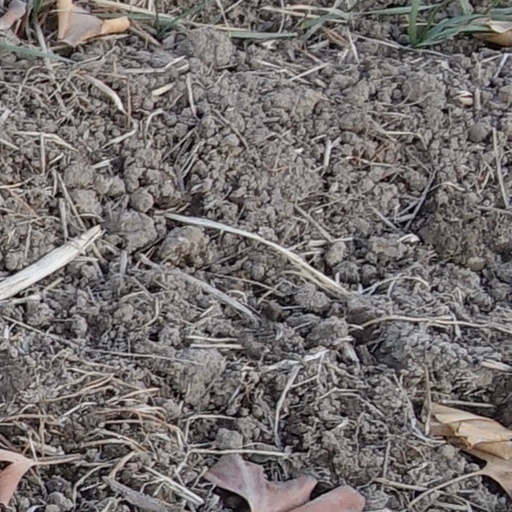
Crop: wheat